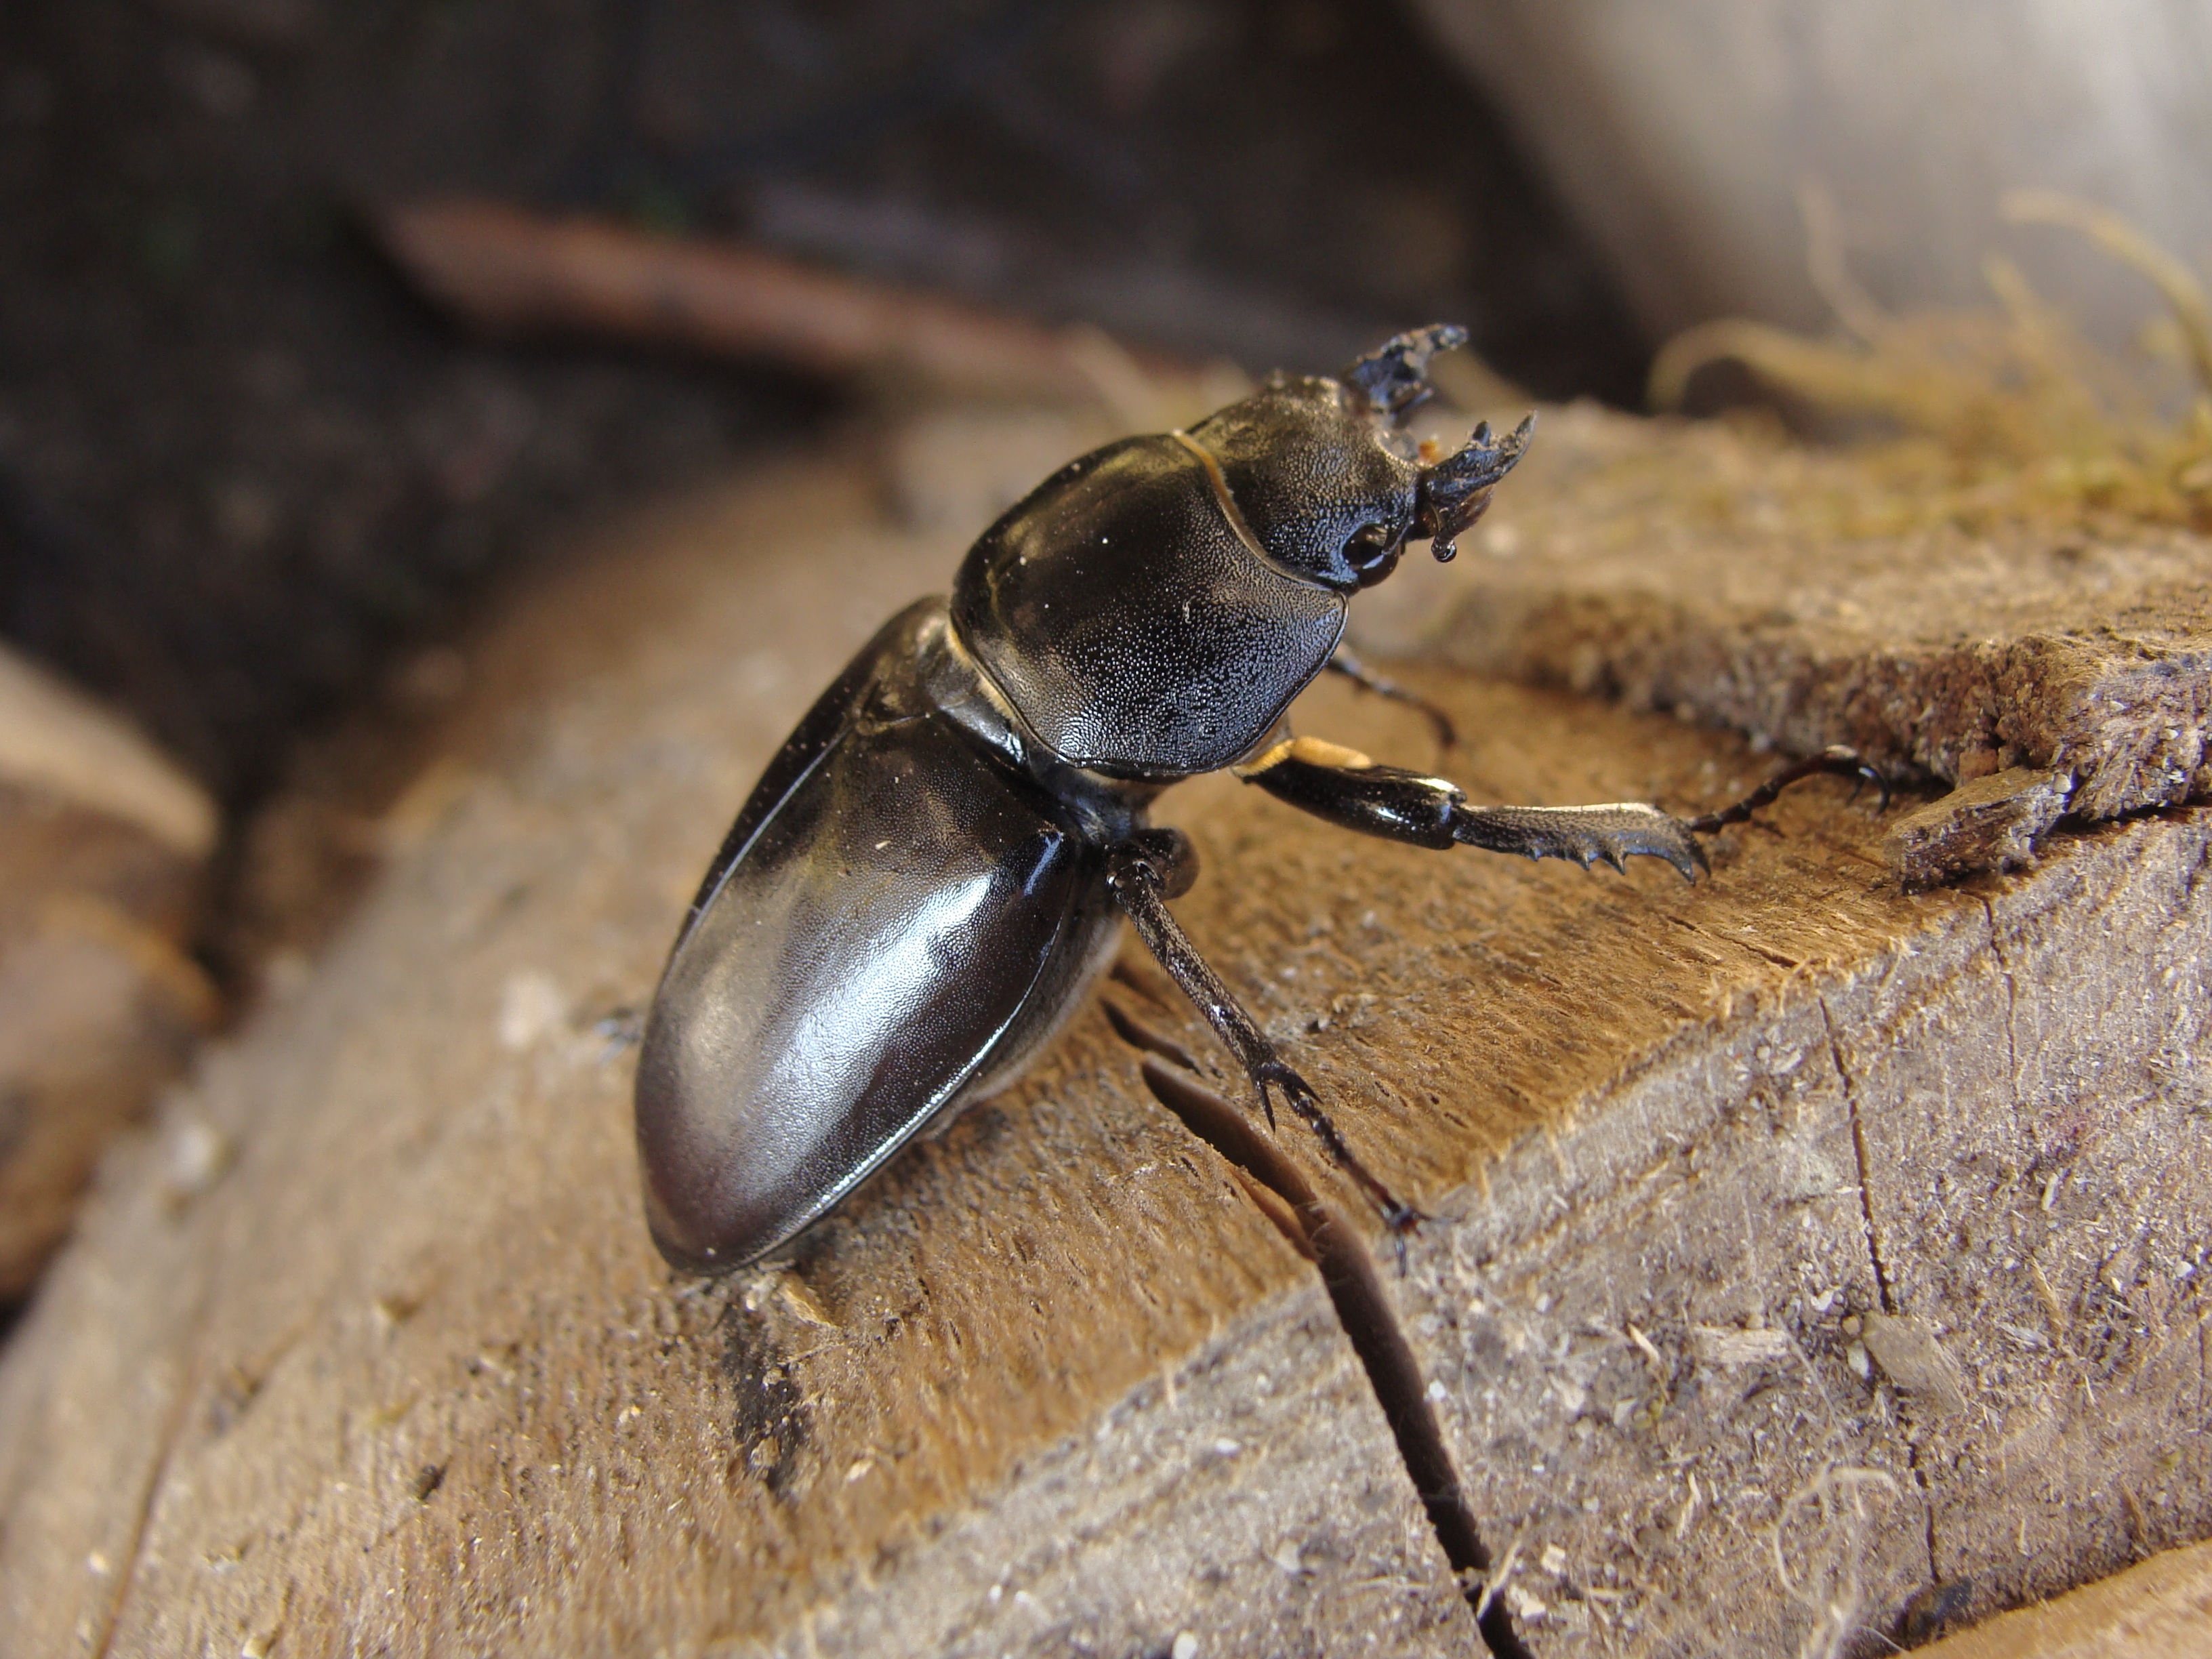
nature, wood, animal, wildlife, insect, black, fauna, invertebrate, close up, beetle, macro photography, dung beetle, scarabs